Mary Boyce Temple

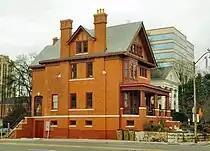
The Mary Boyce Temple House

The Mary Boyce Temple House, located at 623 Hill Avenue in Knoxville, is the last single-family residence in the city's downtown area. This house was built in 1907, and originally occupied by the Chambliss family. Temple, who had lived for many years with her father in a house built around 1830 by William Park at the corner of Market Street and Cumberland (no longer standing), bought the house now named for her in 1922, and died in the house in 1929. After a series of ownership changes and modifications over the decades, the house, threatened with demolition, was purchased in 2006 by Brian Pittman, who has since taken steps to renovate and restore it.